Nossrat Peseschkian

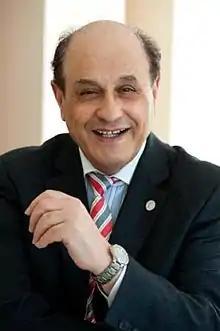
Nossrat Peseschkian

Nossrat Peseschkian (born on June 18, 1933, in Kashan, Iran, – April 27, 2010, in Wiesbaden, Germany) lived in Germany since 1954. He was a specialist in neurology, psychiatry, psychotherapy and psychosomatic medicine. Peseschkian founded positive psychotherapy in 1968 based on a cross-cultural approach; he was also the founder of the Wiesbaden Academy of Psychotherapy (WIAP), a German state-licensed postgraduate institute of psychotherapy.